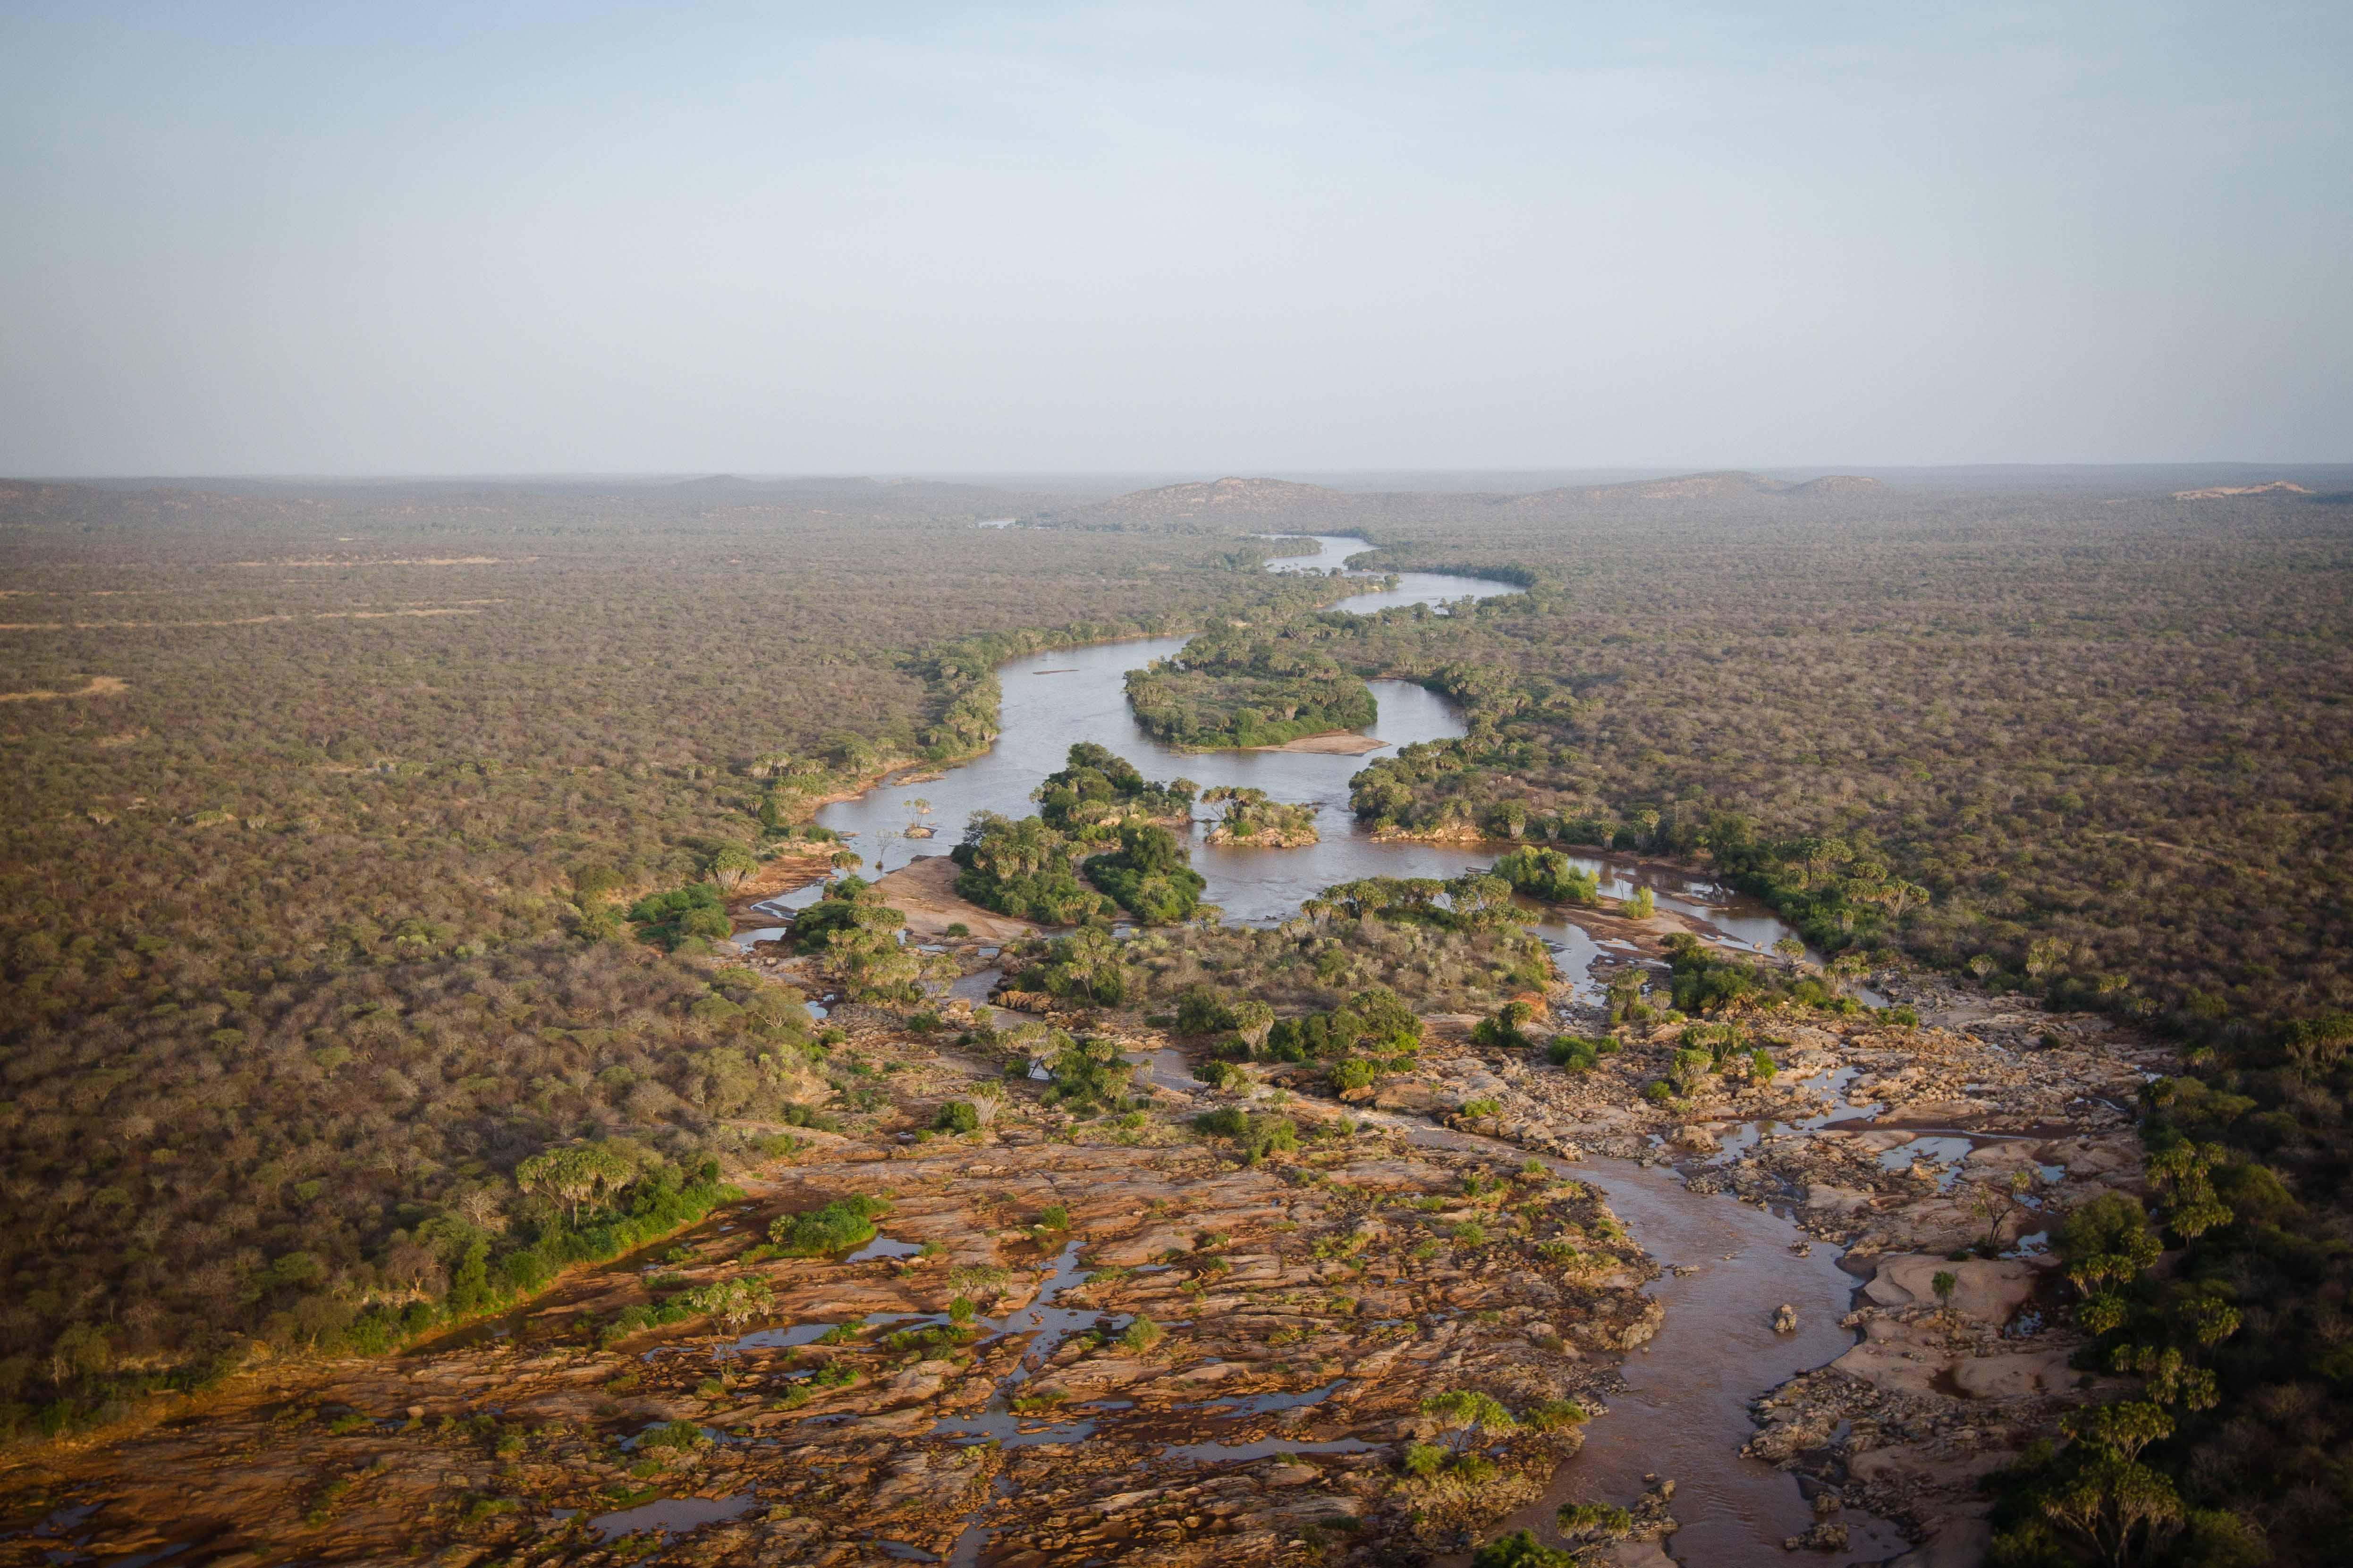
Hili ni eneo lenye mandhari ya kuvutia, eneo hili lina miti midogo midogo, pamoja na mto mkubwa wenye miamba ya mawe uliokatisha kwenye eneo hili.